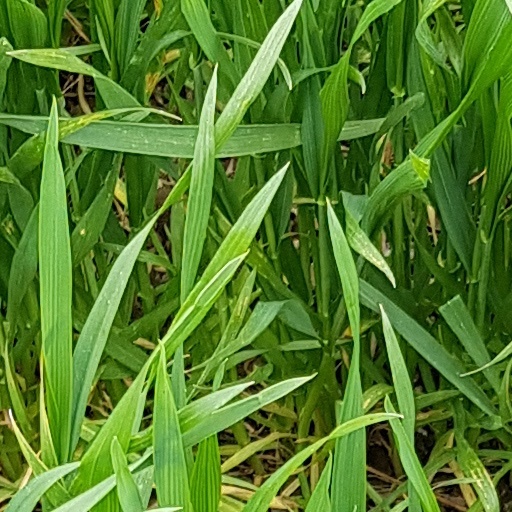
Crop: wheat